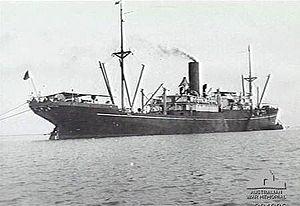
Le Japon possède l'une des principales flottes maritimes mondiales, deux compagnies aériennes internationales, un réseau routier. L'une des spécificités du transport japonais est son réseau de trains, métros et trains à grande vitesse.